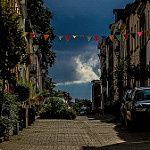
Label: street